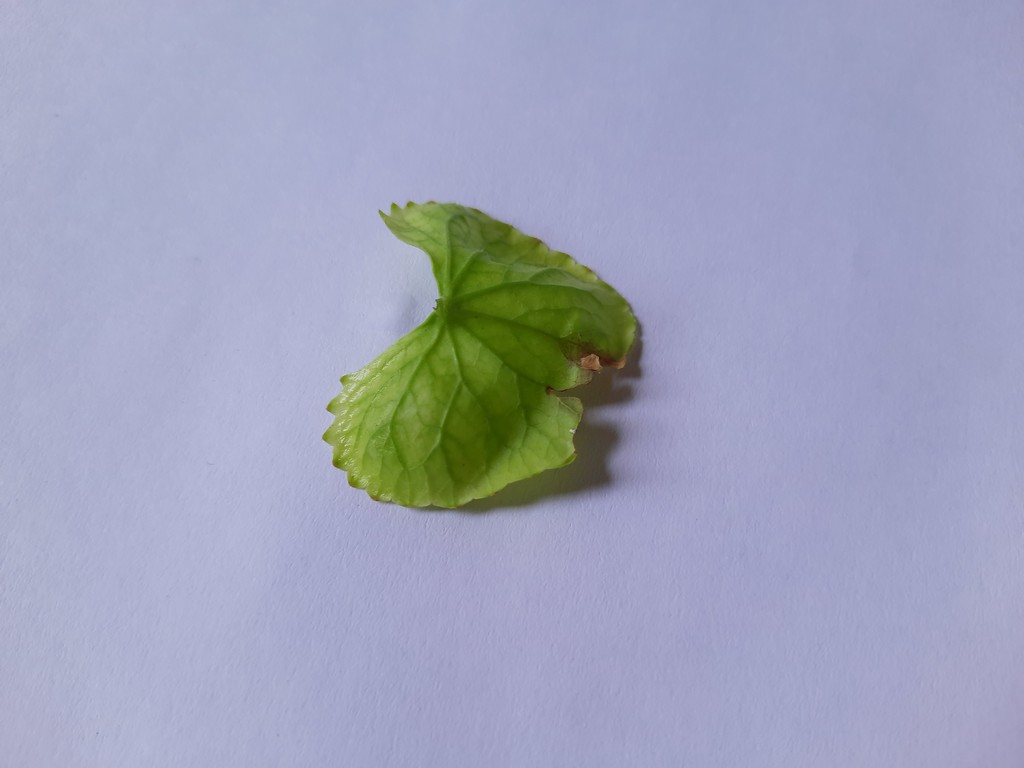
Label: Unhealthy